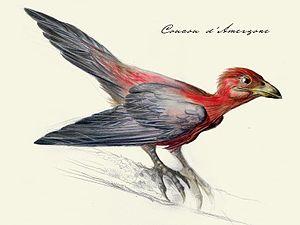
Capture d'écran du jeu vidéo Syberia (2002), développé et édité par Microïds. Dessin d'un coucou d'Amerzone par l'explorateur Alexandre Valembois. L'héroïne Kate Walker découvre ce document à la bibliothèque de l'université de Barockstadt pendant l'aventure.
Syberia est un jeu vidéo d'aventure en pointer-et-cliquer belgo-canadien réalisé par Benoît Sokal. Développé et édité par Microïds, il est sorti en 2002 sur PC, puis a été porté sur PlayStation 2 et Xbox en 2003, sur Nintendo DS en 2008 et sur Nintendo Switch en 2017. L'héroïne du jeu, Kate Walker, est une avocate américaine chargée de conclure le rachat de l'usine d'automates familiale des Voralberg dans le petit village alpin de Valadilène. Mais la révélation de l'existence d'un héritier potentiel, Hans Voralberg, qui a disparu en Europe de l'Est, contraint Kate à se lancer dans un voyage qui l'emmène toujours plus loin sur les traces de Hans et de ses automates de génie, à travers des lieux de plus en plus étranges. Syberia est un succès critique et commercial. Le jeu donne lieu à deux suites, Syberia II en 2004 et Syberia III en 2017.